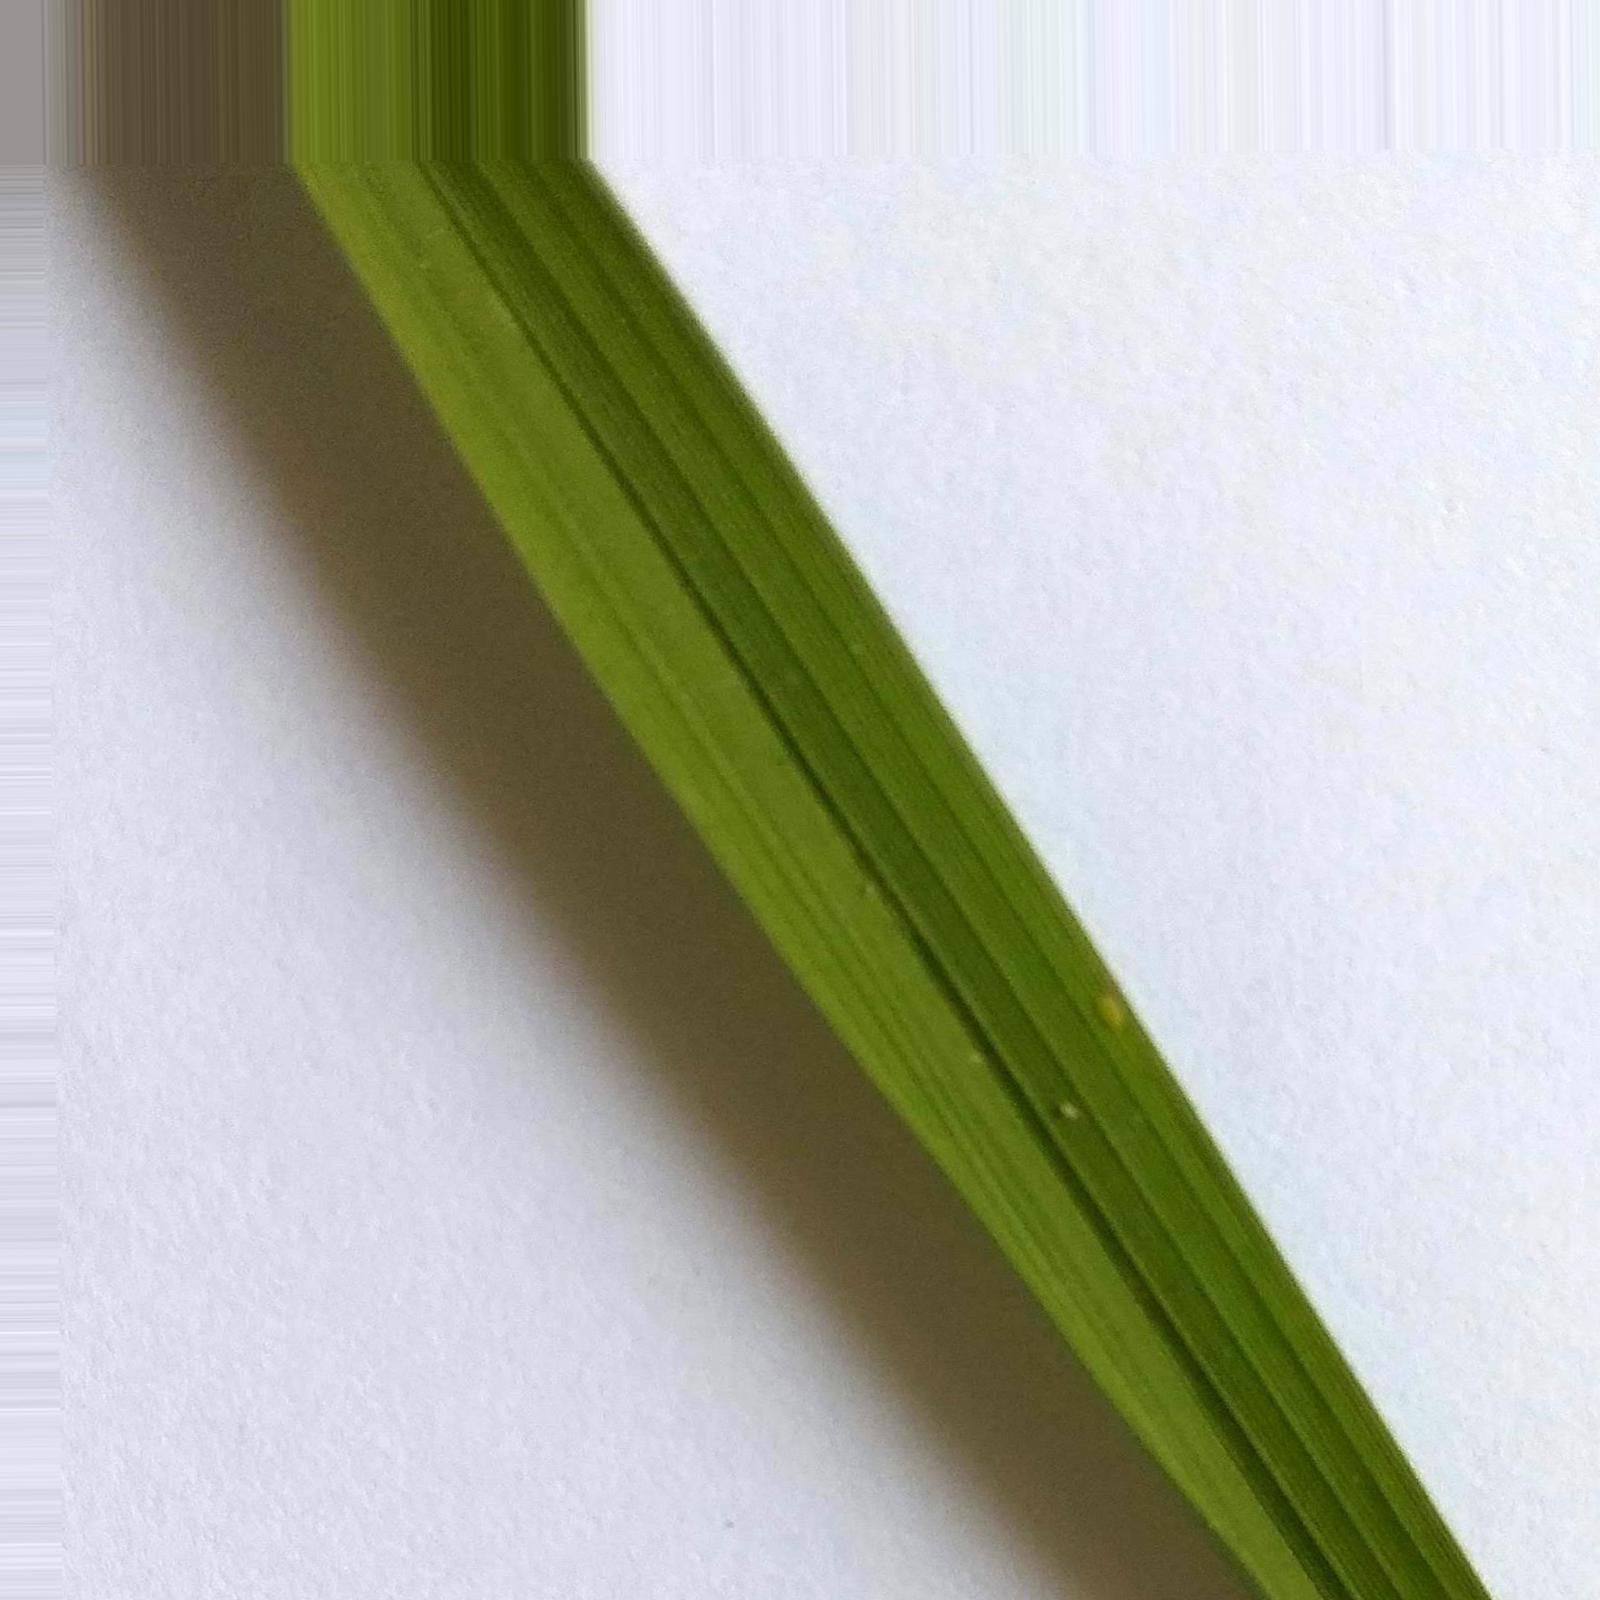
Nhãn: Healthy